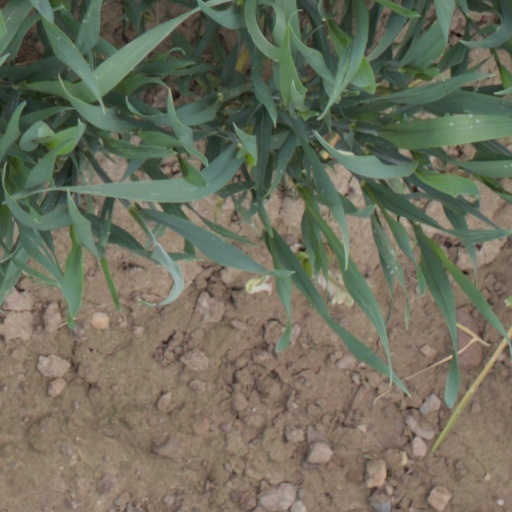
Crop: wheat